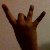
The image shows a hand gesture representing the number 8 in Indian Sign Language.